List of Jessica Lange performances

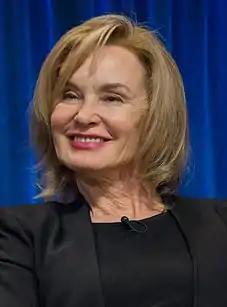
Jessica Lange at PaleyFest 2013 for the TV show ""

The filmography of Jessica Lange comprises both film and television roles. In a career spanning over 40 years, she has appeared in overall 35 feature films, seven TV movies, and nine series. In addition to theater arts, her name has been credited in other works of non-fiction, such as documentaries. According to Box Office Mojo, thirty-one of Lange's feature films have grossed a total of approximately $1 billion worldwide with an average of $33.74 million per title.